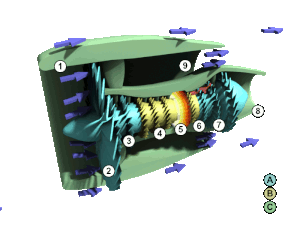
Les turboréacteurs à double flux sont des moteurs à réaction dérivés des turboréacteurs.